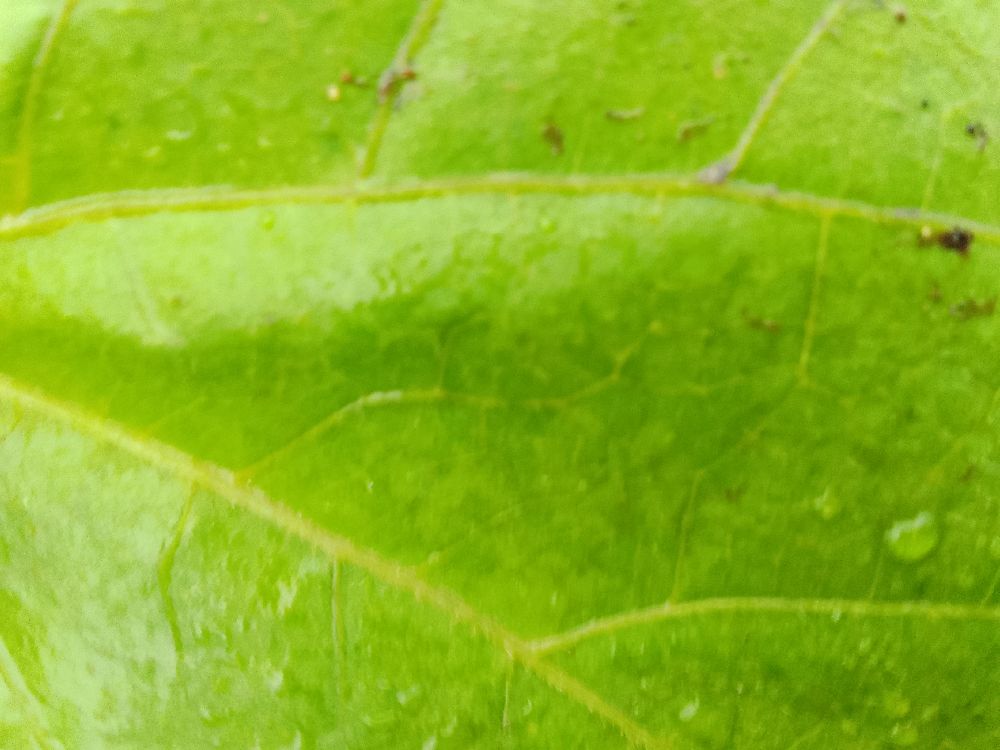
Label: healthy